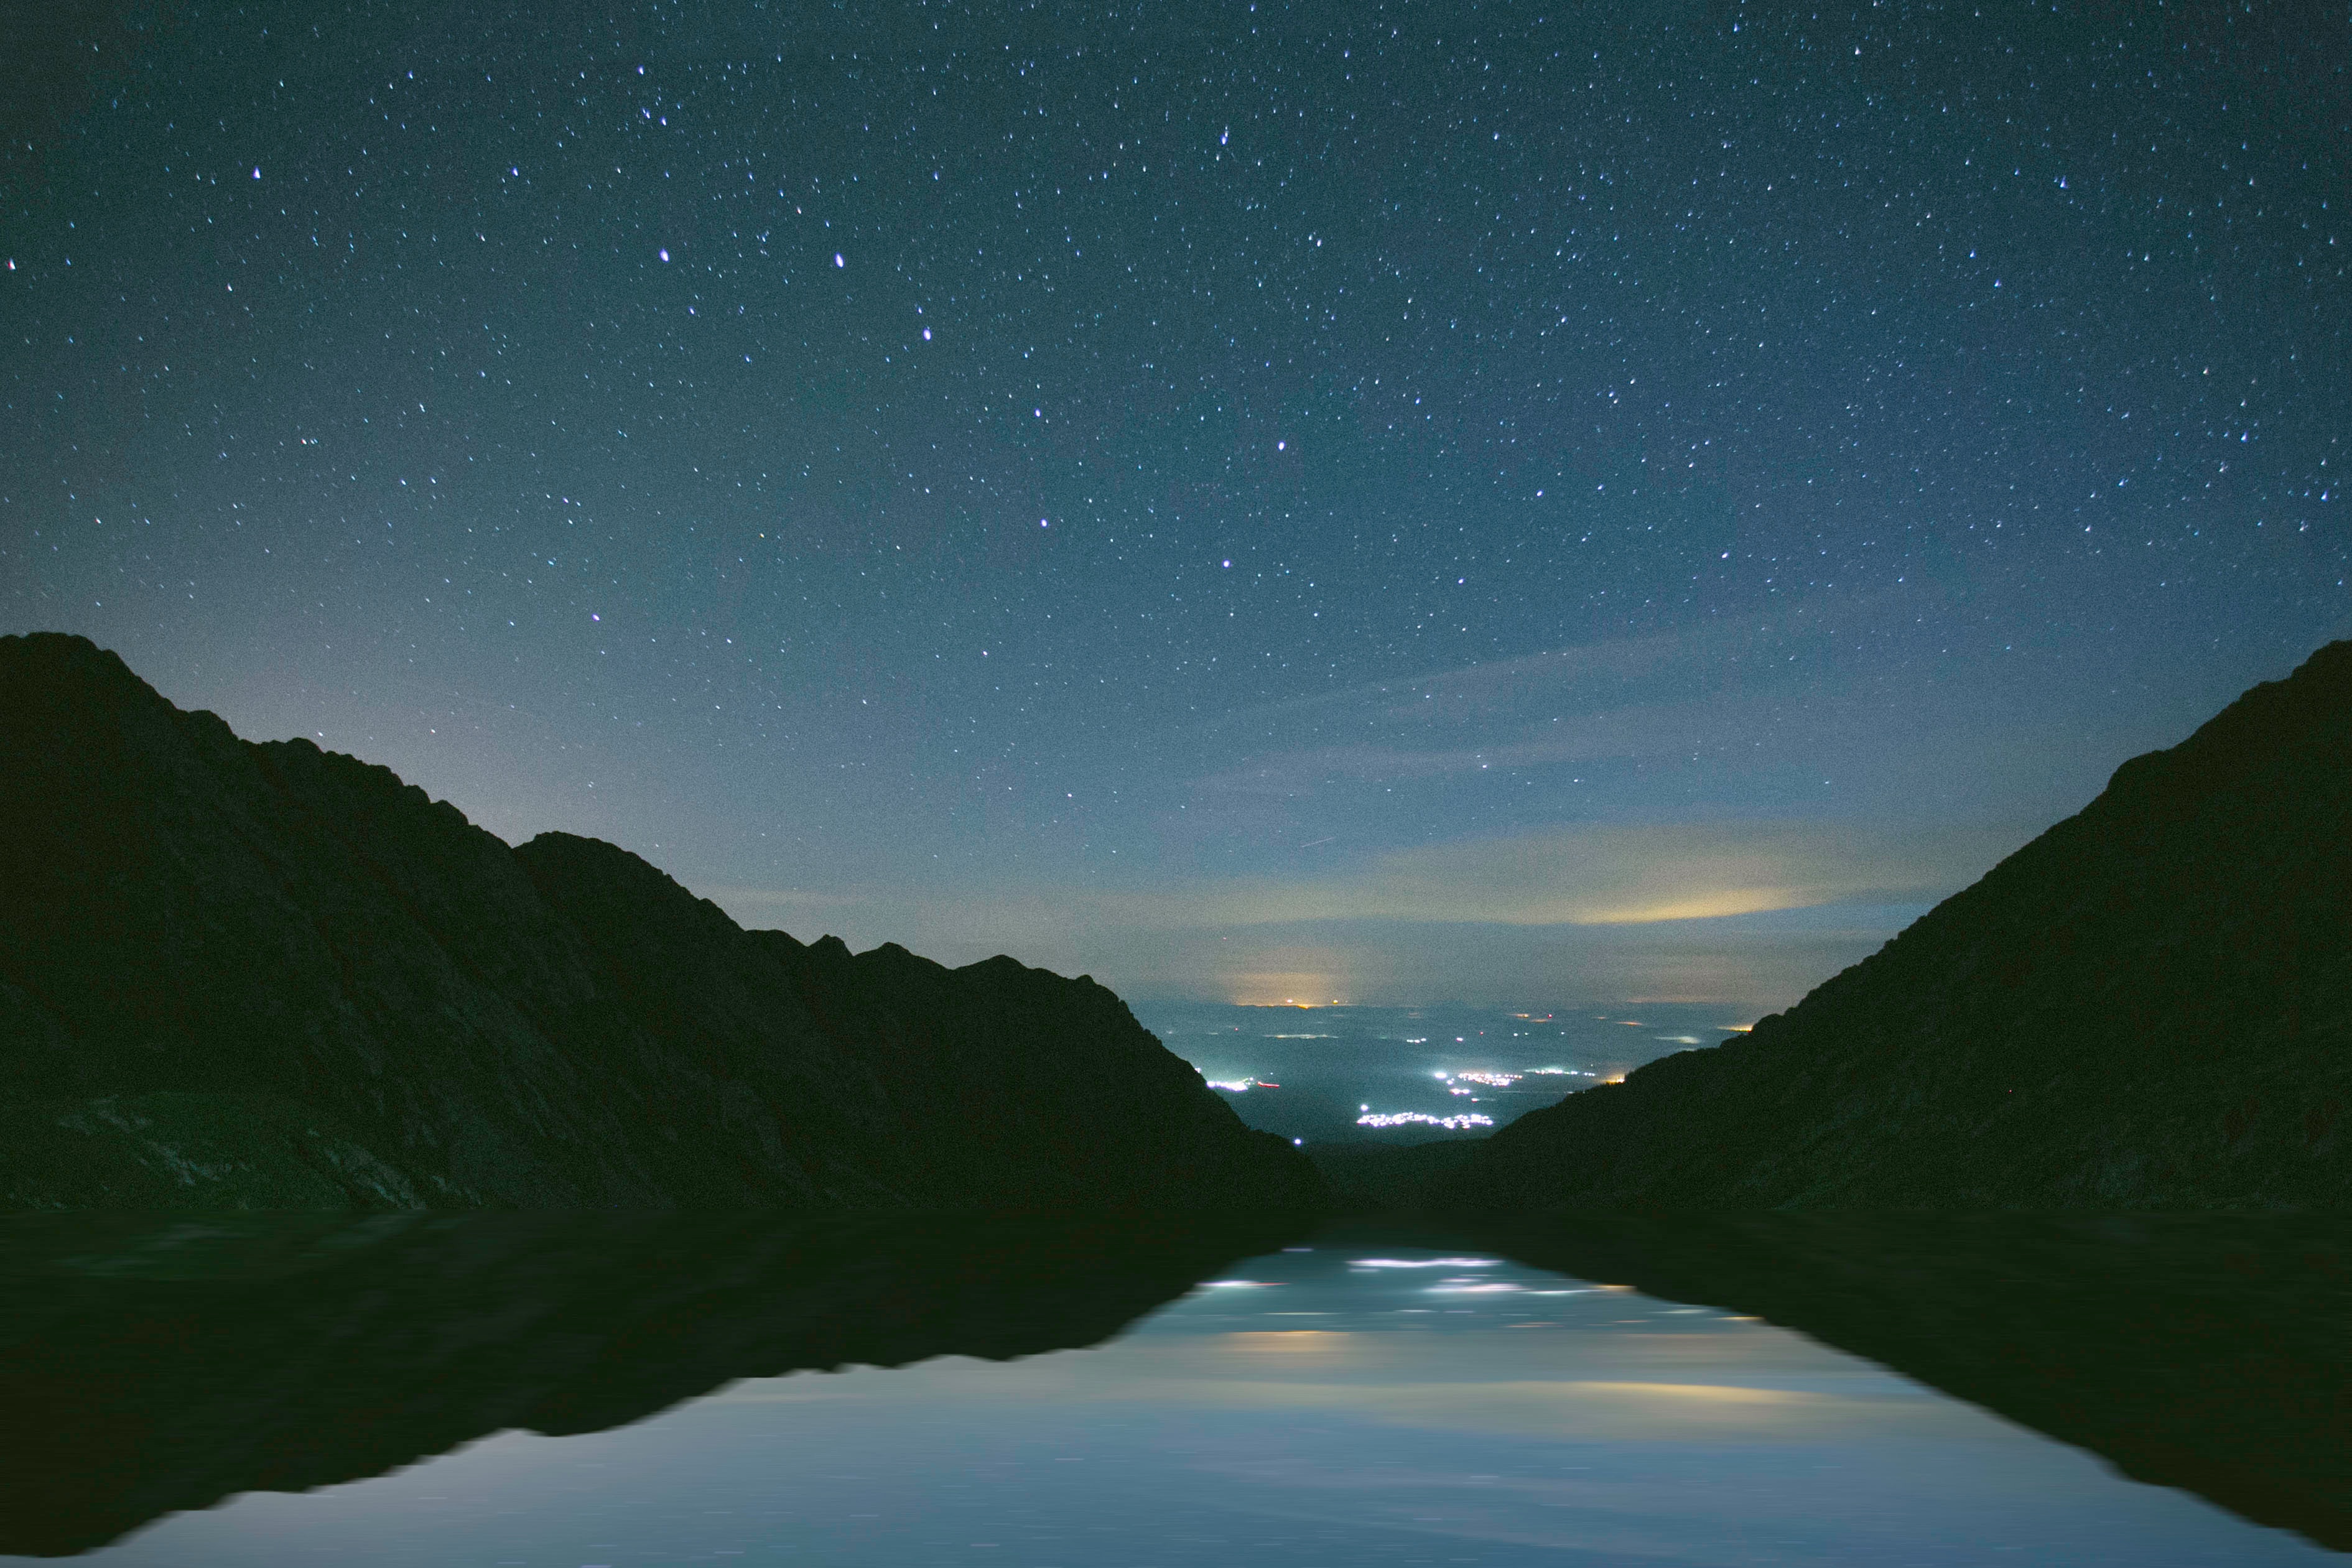
mountain, sky, night, dawn, atmosphere, mountain range, reflection, aurora, moonlight, astronomical object, atmospheric phenomenon